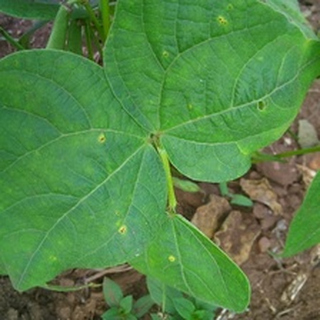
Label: bean_rust